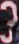
Number: 3